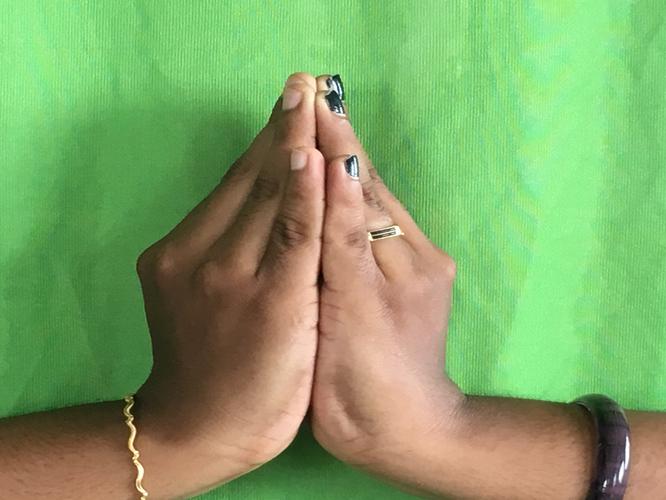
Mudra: Kapotham
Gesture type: double_hand